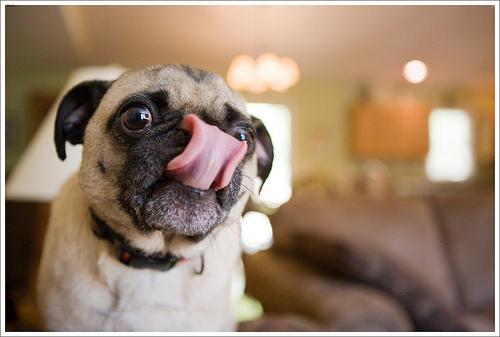
Breed: pug